Vestfold

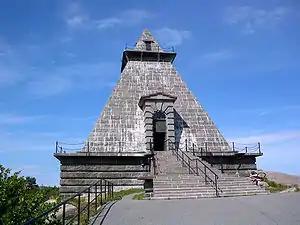
Hall of Remembrance (Minnehallen) outside Stavern

The Vestfold Line is a railway line that runs from Drammen, through a number of towns in Vestfold and ending in the town of Skien in Telemark. European route E18 runs through the county roughly parallel to the railway.